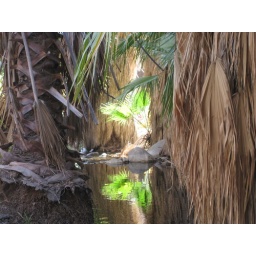
Went hiking by a stream and liked the bright green of the plant and its reflection.